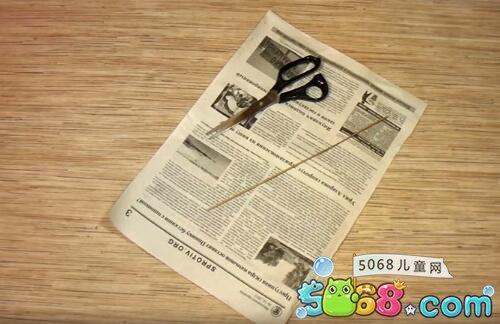
Label: paper